A Gala Christmas in Vienna

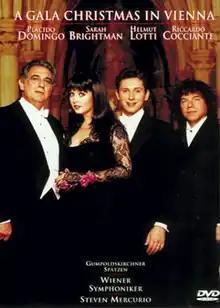

A Gala Christmas in Vienna or Christmas in Vienna V is a DVD released in 1998. Plácido Domingo, Sarah Brightman, Helmut Lotti and Riccardo Cocciante perform traditional, European and American Christmas songs in Vienna, Austria. The orchestra was the Vienna Symphony, conducted by Steven Mercurio. The CD album of the concert reached No. 26 on the Austrian charts. It also charted in Germany, Belgium (in both Flanders and Wallonia), and the Netherlands.